Cognizant

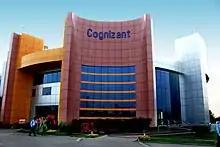
Cognizant's original corporate headquarters in Chennai, now an offshore delivery center

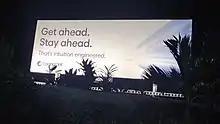
Cognizant's out of home (OOH) advertisement in Bengaluru

As of December 2023, the company has over 347,700 employees globally, of which about 254,000 are in India across 11 cities with a plurality in Chennai. On 20 January 1994, Cognizant registered its branch in Chennai, Tamil Nadu, India with the legal name Cognizant Technology Solutions India Private Limited. The other centers of the company are in Bangalore, Bhubaneswar, Chennai, Coimbatore, Gurgaon, Hyderabad, Kochi, Kolkata, Mangalore, Mumbai, Noida, Pune and Indore. The company has local, regional, and global delivery centers in the UK, Australia, Hungary, Netherlands, Spain, China, Philippines, Canada, Brazil, Argentina, Mexico, Costa Rica, etc.